Echobrain

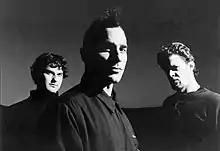
Echobrain in 2002. From left to right: Brian Sagrafena, Dylan Donkin, and Jason Newsted

Echobrain was an American rock/metal musical group formed in 2000, prominent for featuring bass guitarist Jason Newsted after his departure from Metallica. They released three albums and disbanded in 2005.